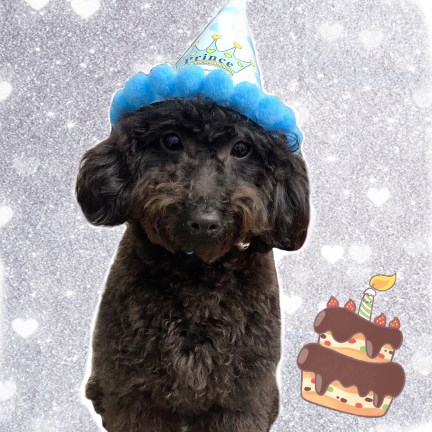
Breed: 2925-n000114-toy_poodle